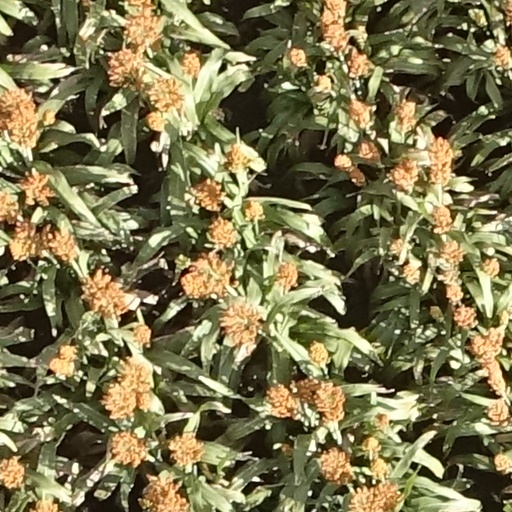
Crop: sorghum